Ibrahim Bey (Mamluk)

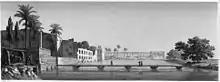
Ibrahim Bey's mansion on Al-Rudah Island, near Cairo

Ibrahim Bey (born Abram Shinjikashvili; 1735 – 1816/1817) was an Egyptian Mamluk chieftain and regent of Egypt.